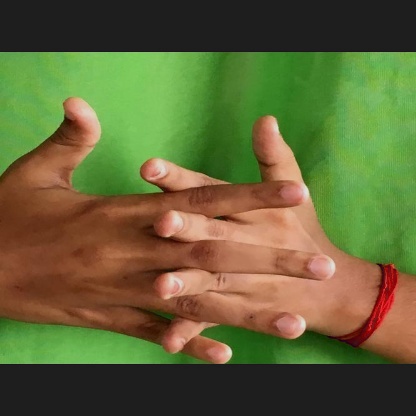
Mudra: Karkatta